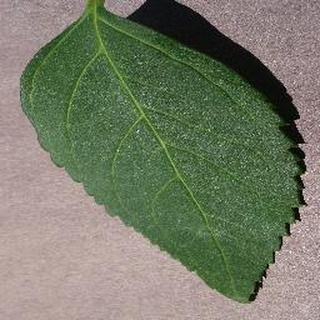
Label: healthy_cherry